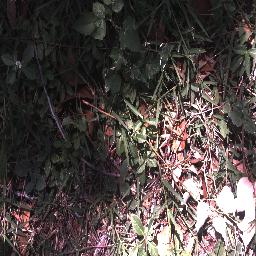
Label: negative